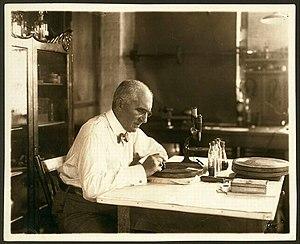
Portrait d'Émile Berliner (1851-1929) à son bureau